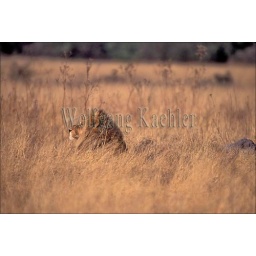
Botswana, okavango delta, mombo, male lion laying in grass, flies